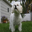
Label: dog